2008 United States presidential election in Washington (state)

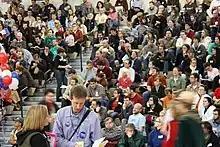
Democrats vote in the 43rd Legislative District Caucus, April 5, 2008

The second tier of the delegate selection process involved choosing 2,000 legislative district delegates (and 1,000 alternates) to send to the congressional district conventions on May 17 and the state convention on June 13–15. There are 49 legislative districts in Washington State. Each district was allocated a certain number of delegates. Delegates were elected at either legislative district caucuses or county conventions. Each of Washington's 39 counties has a local Democratic Party organization that determined the event at which delegate selection would take place. Most counties chose to select delegates at legislative district caucuses on April 5. The remaining counties selected delegates at sub-caucuses during their county conventions, most of which were held on either April 12 or April 19. The breakdown of events by date is listed below.